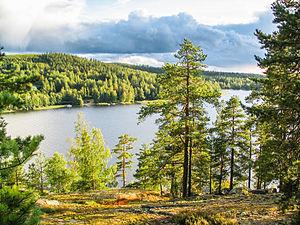
Muuratsalo est une île sur le lac Päijänne en Finlande. La partie nord de l'île fait partie de Jyväskylä et la partie sud de Muurame. Elle est située à 14 kilomètres au sud du centre-ville de Jyväskylä et à 5 kilomètres à l'est de Muurame. En 2018, l'île compte 800 habitants. La maison expérimentale de Muuratsalo d'Alvar Aalto est située sur l'île : il s'agit d'un des quatre bâtiments du musée Alvar Aalto.